Catherine of Aragon

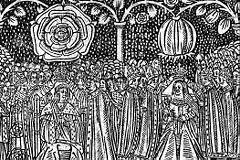

Catherine's second wedding took place on 11 June 1509, seven years after Prince Arthur's death. She married Henry VIII, who had only just acceded to the throne, in a private ceremony in the church of the Observant Friars outside Greenwich Palace. She was 23 years of age.